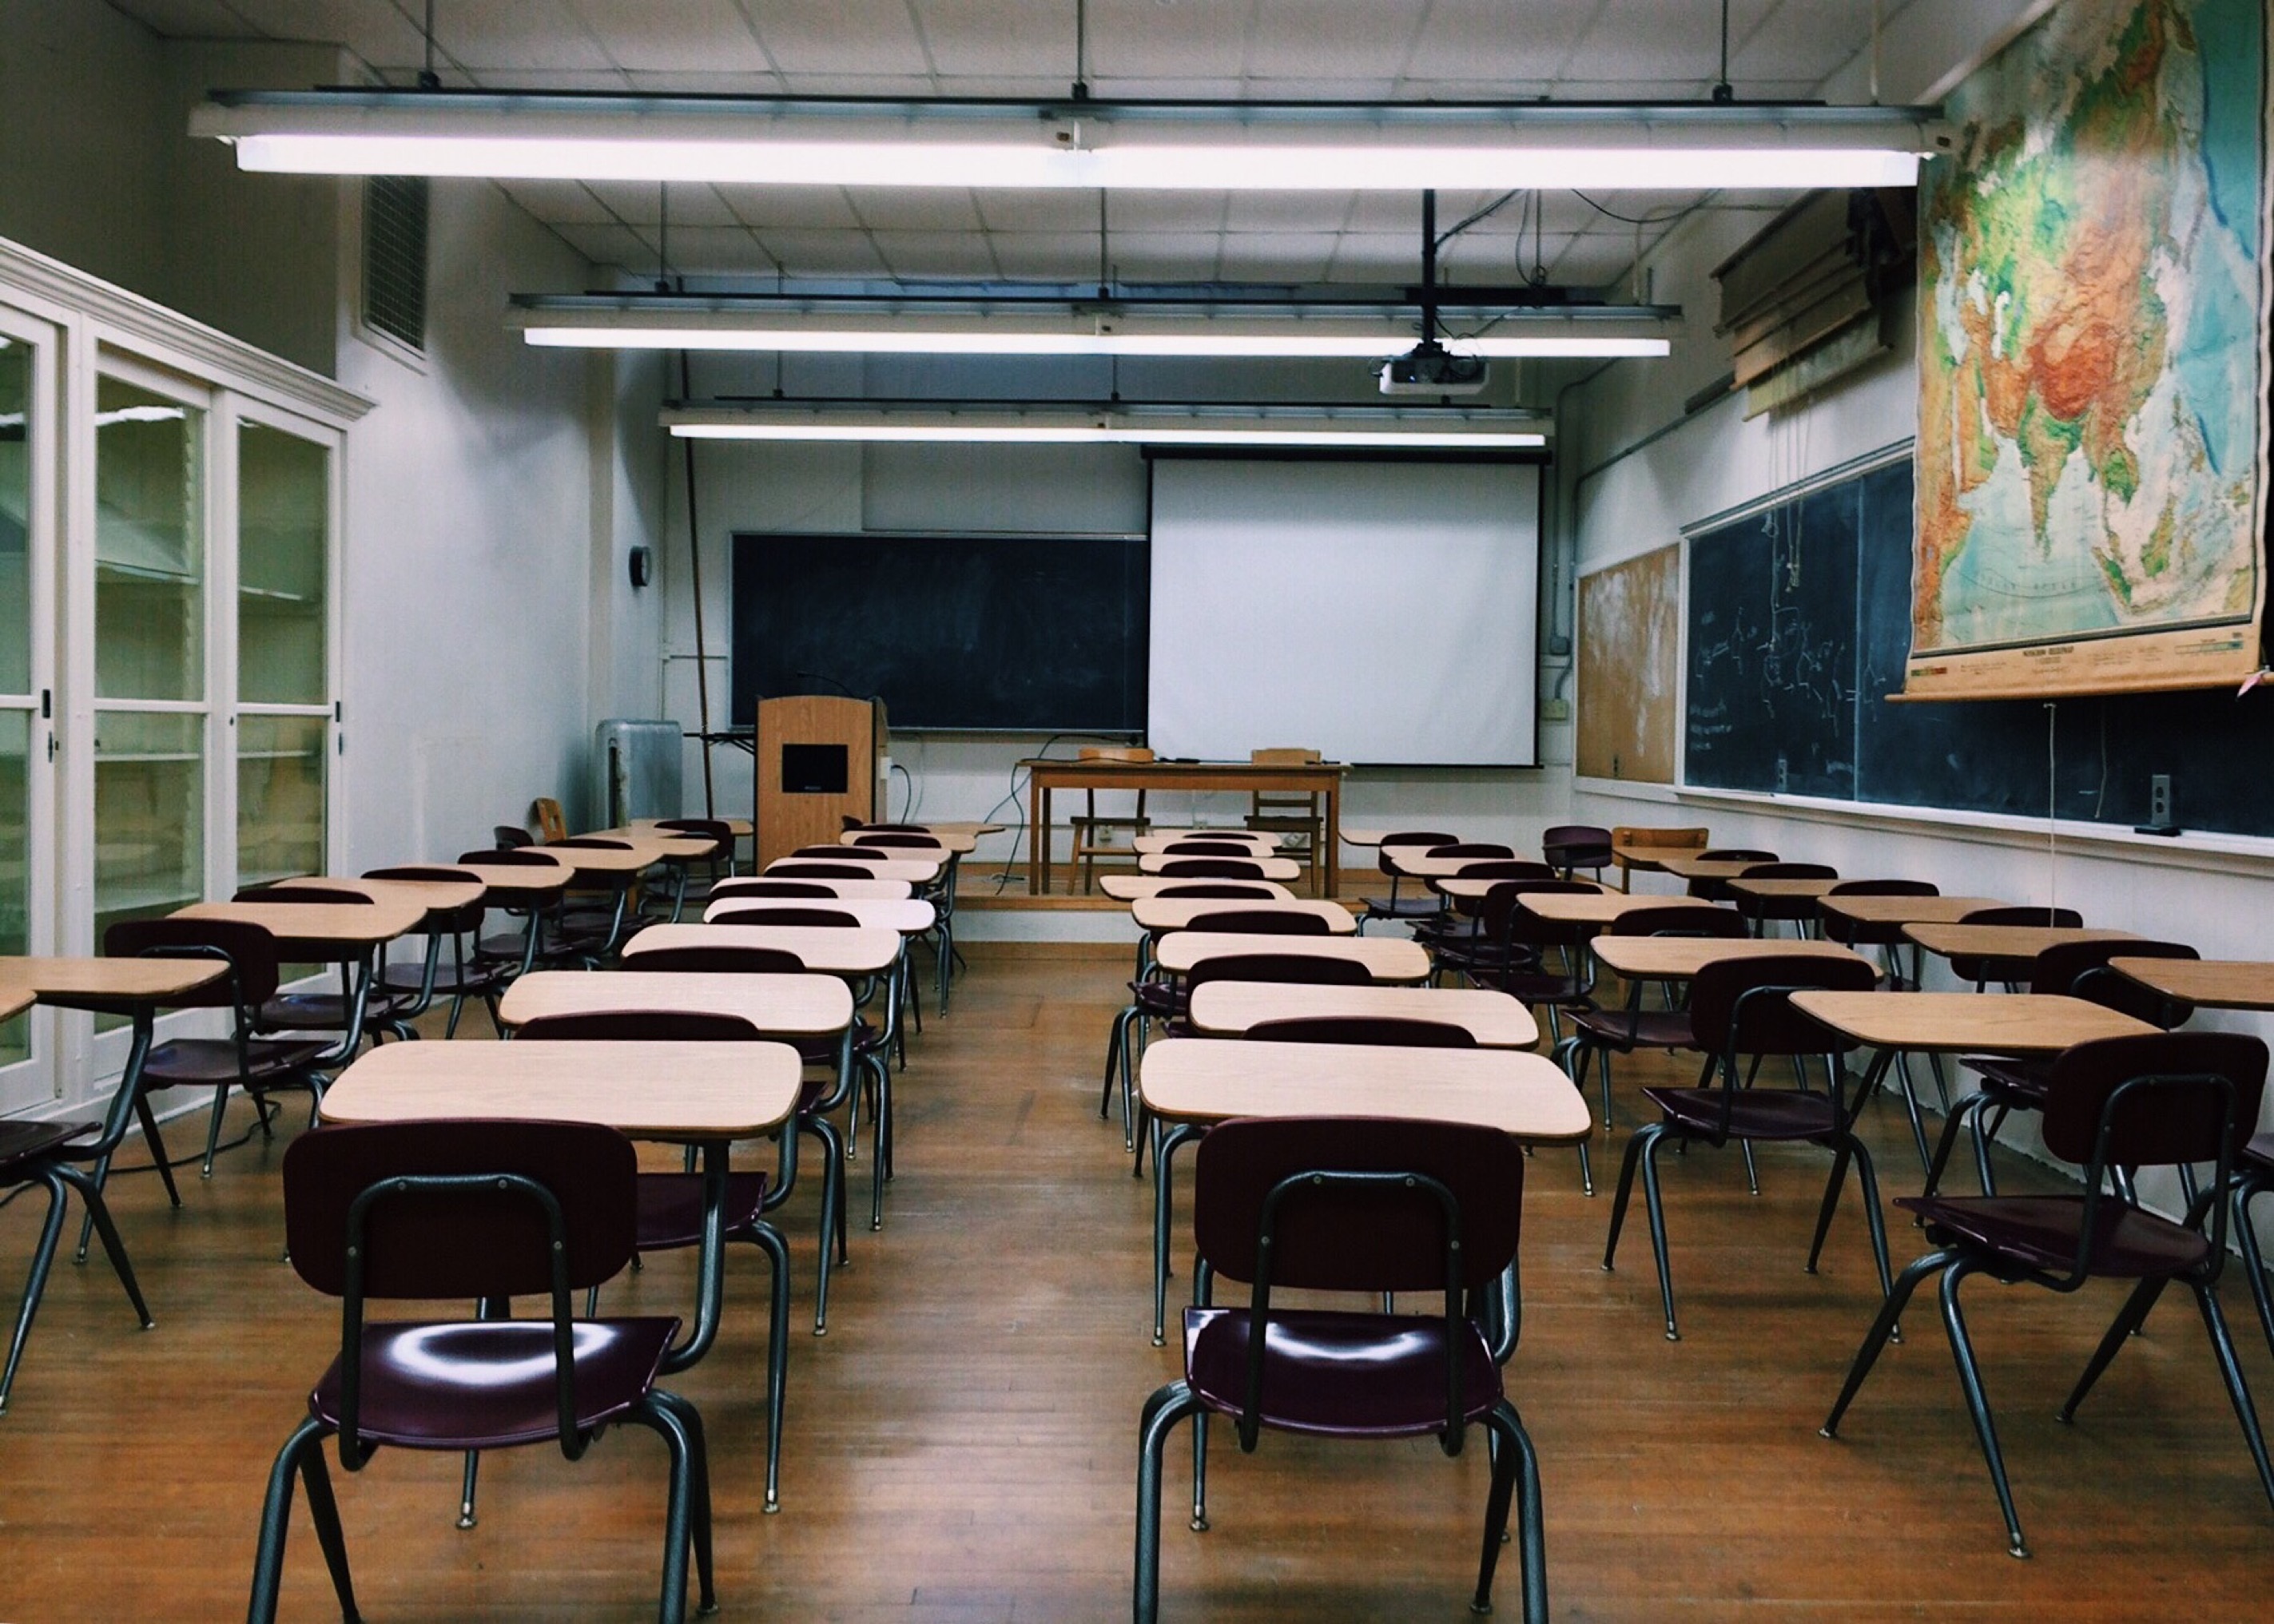
auditorium, room, education, classroom, interior design, school, learning, lecture, conference hall